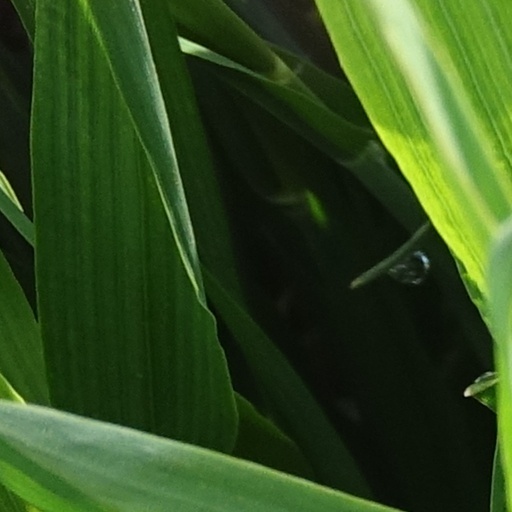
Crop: wheat